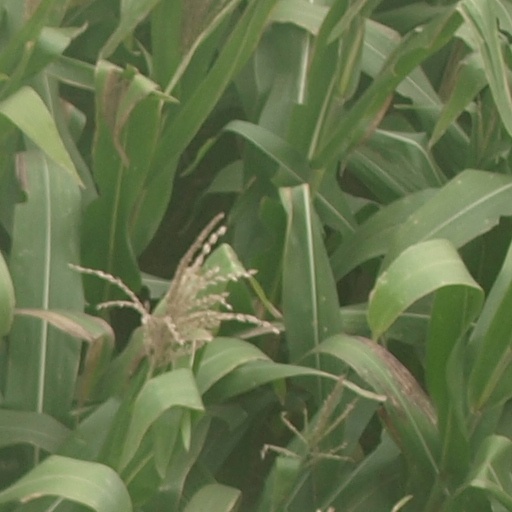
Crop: maize; corn